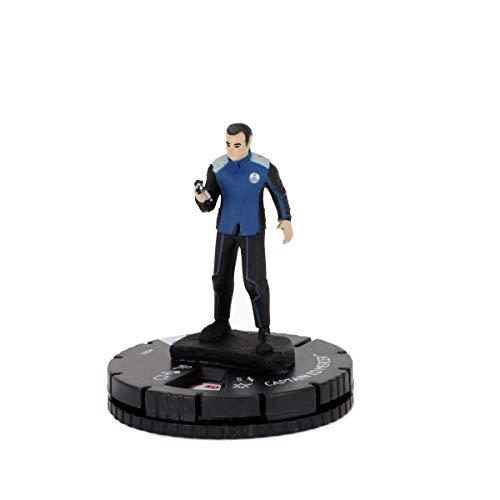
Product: WizKids The Orville Heroclix: 2-Player Starter Set
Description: Celebrate the Orville joining the heroclix family for the first time ever with the Orville heroclix: 2-player starter set.
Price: $29.75
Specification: ProductDimensions:6.5x3x10inches|ItemWeight:11.2ounces|ShippingWeight:11.2ounces(Viewshippingratesandpolicies)|ASIN:B07ZHQNDJC|Itemmodelnumber:73601|Manufacturerrecommendedage:14yearsandup